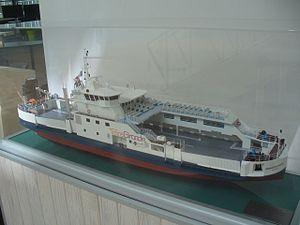
Maquette du bac Lamarque-Blaye (exposé dans l'immeuble Gironde, hôtel du département)
TransGironde est le réseau de transports interurbains de la Gironde gérés par le Conseil régional de Nouvelle-Aquitaine.